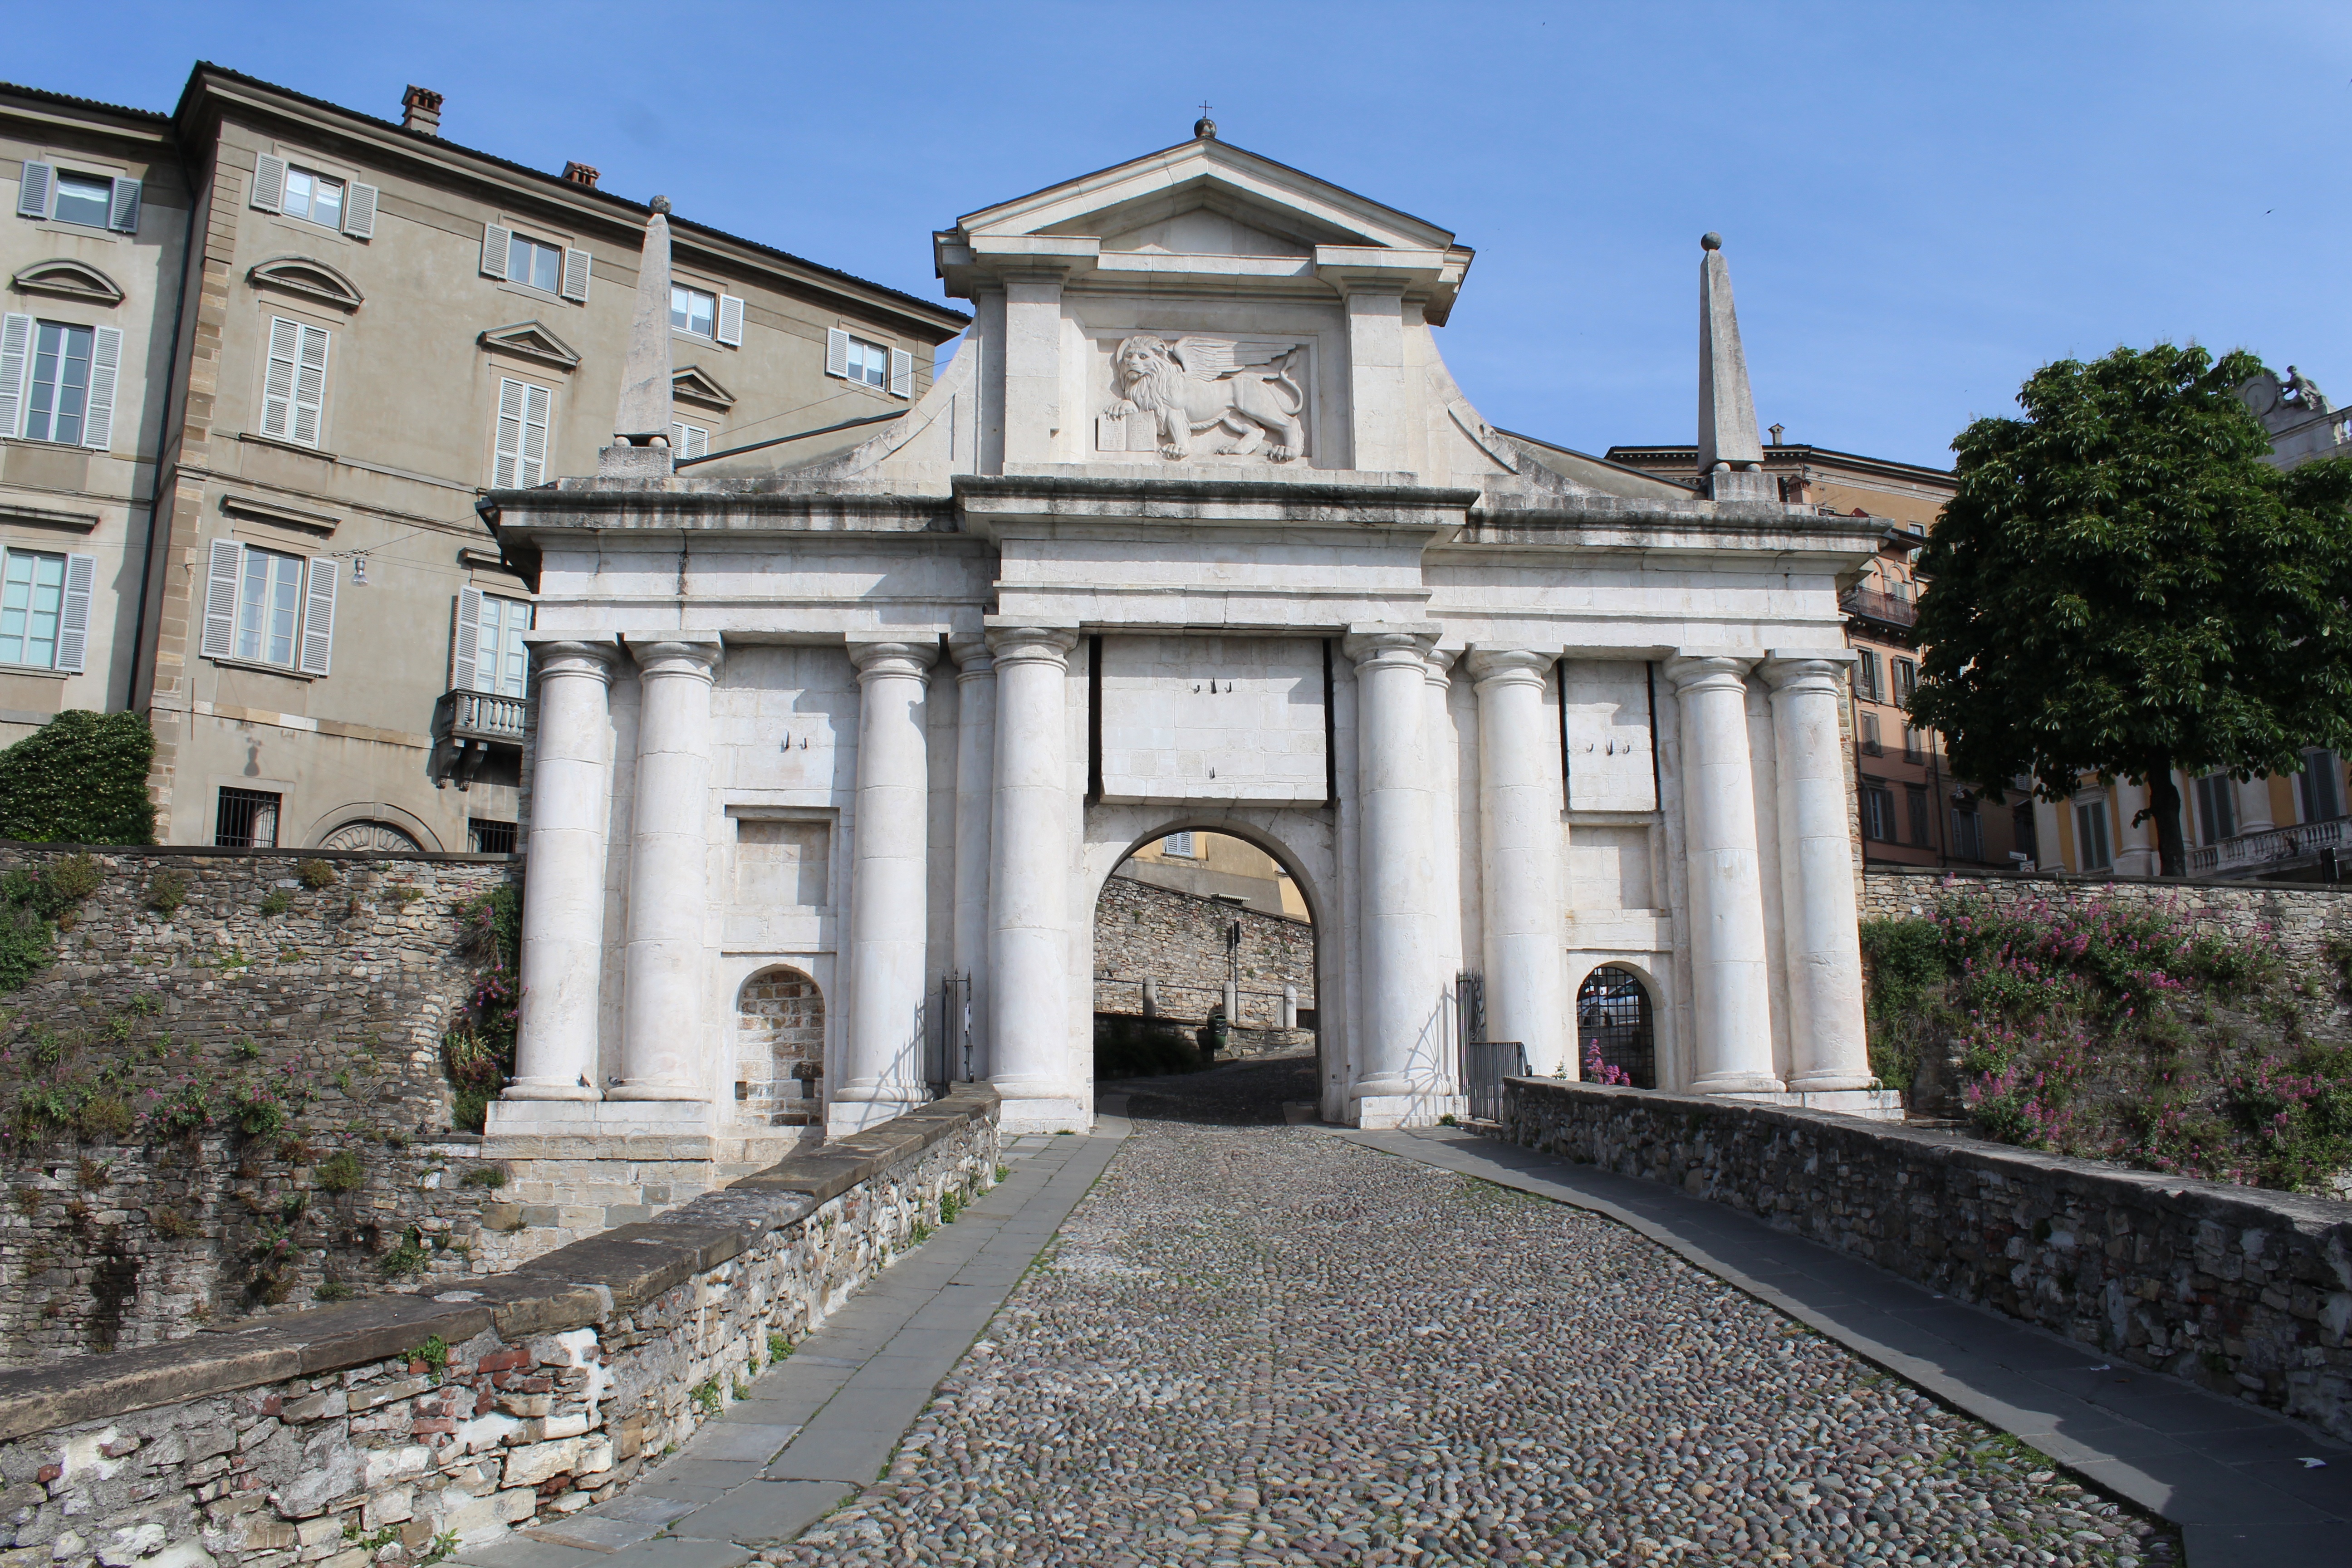
architecture, mansion, town, building, palace, arch, landmark, italy, church, chapel, place of worship, monastery, synagogue, estate, alexander, lombardy, tours, historic site, high city, bergamo, s door, city entrance